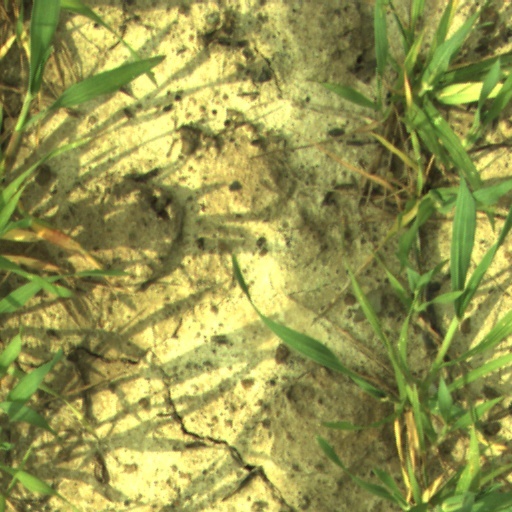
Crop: wheat